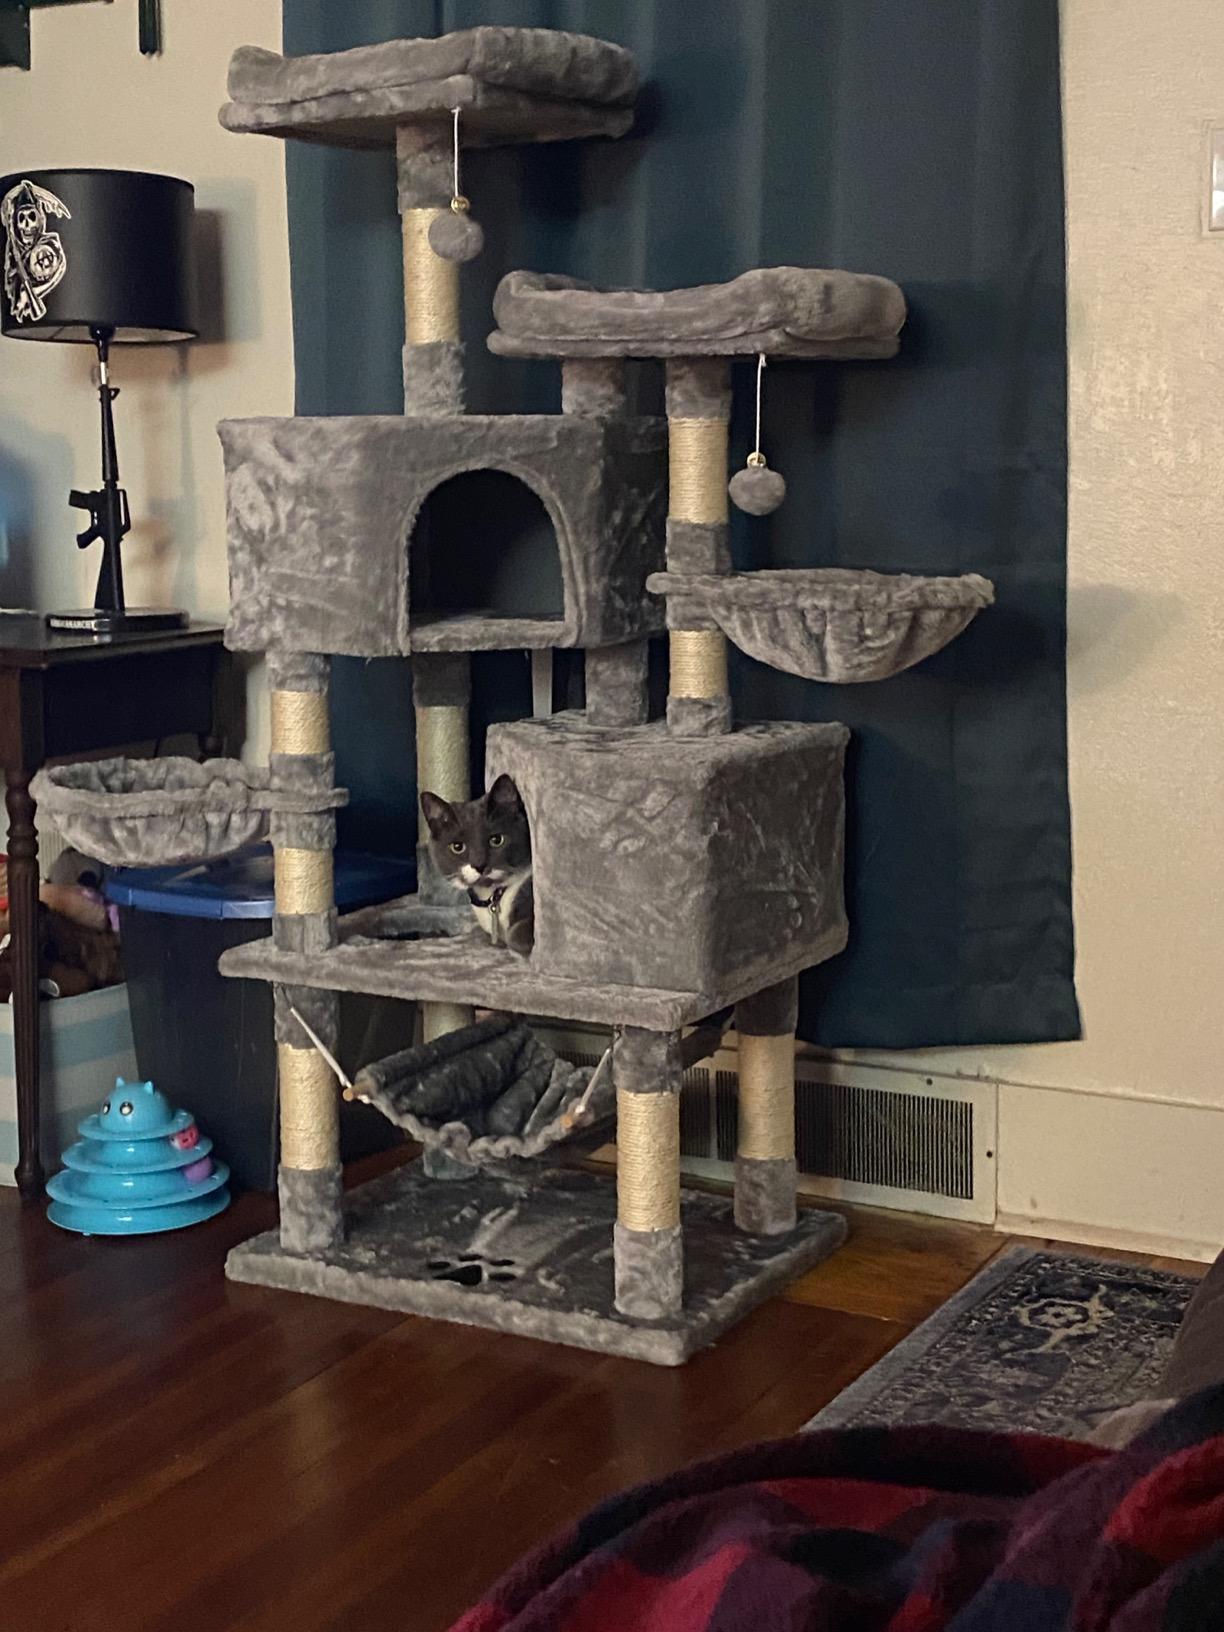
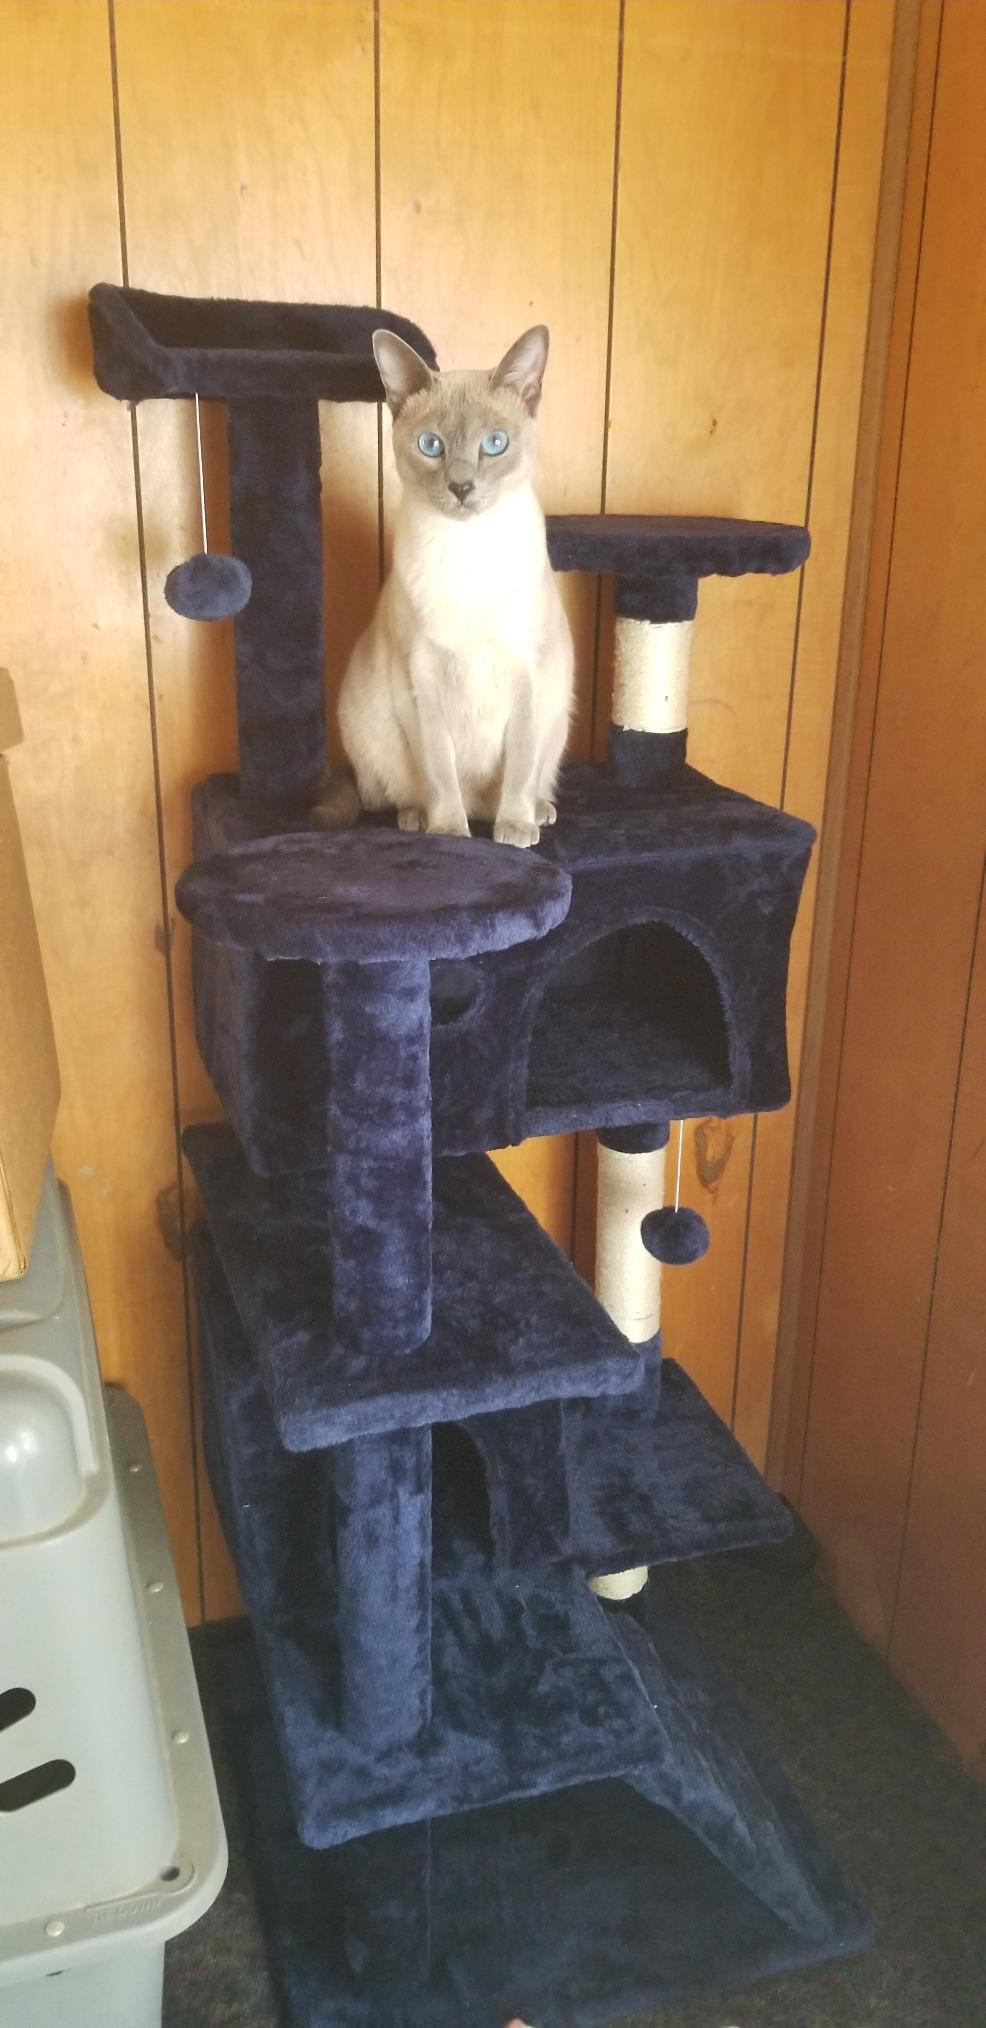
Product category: items_cat tree
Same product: no